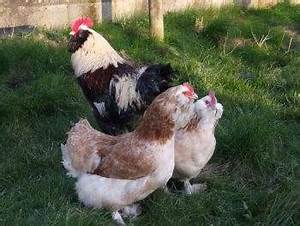
Label: chicken